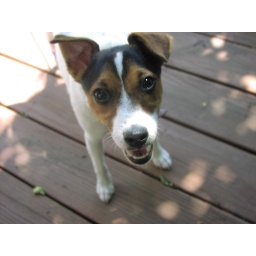
Bean in the lake behind the house